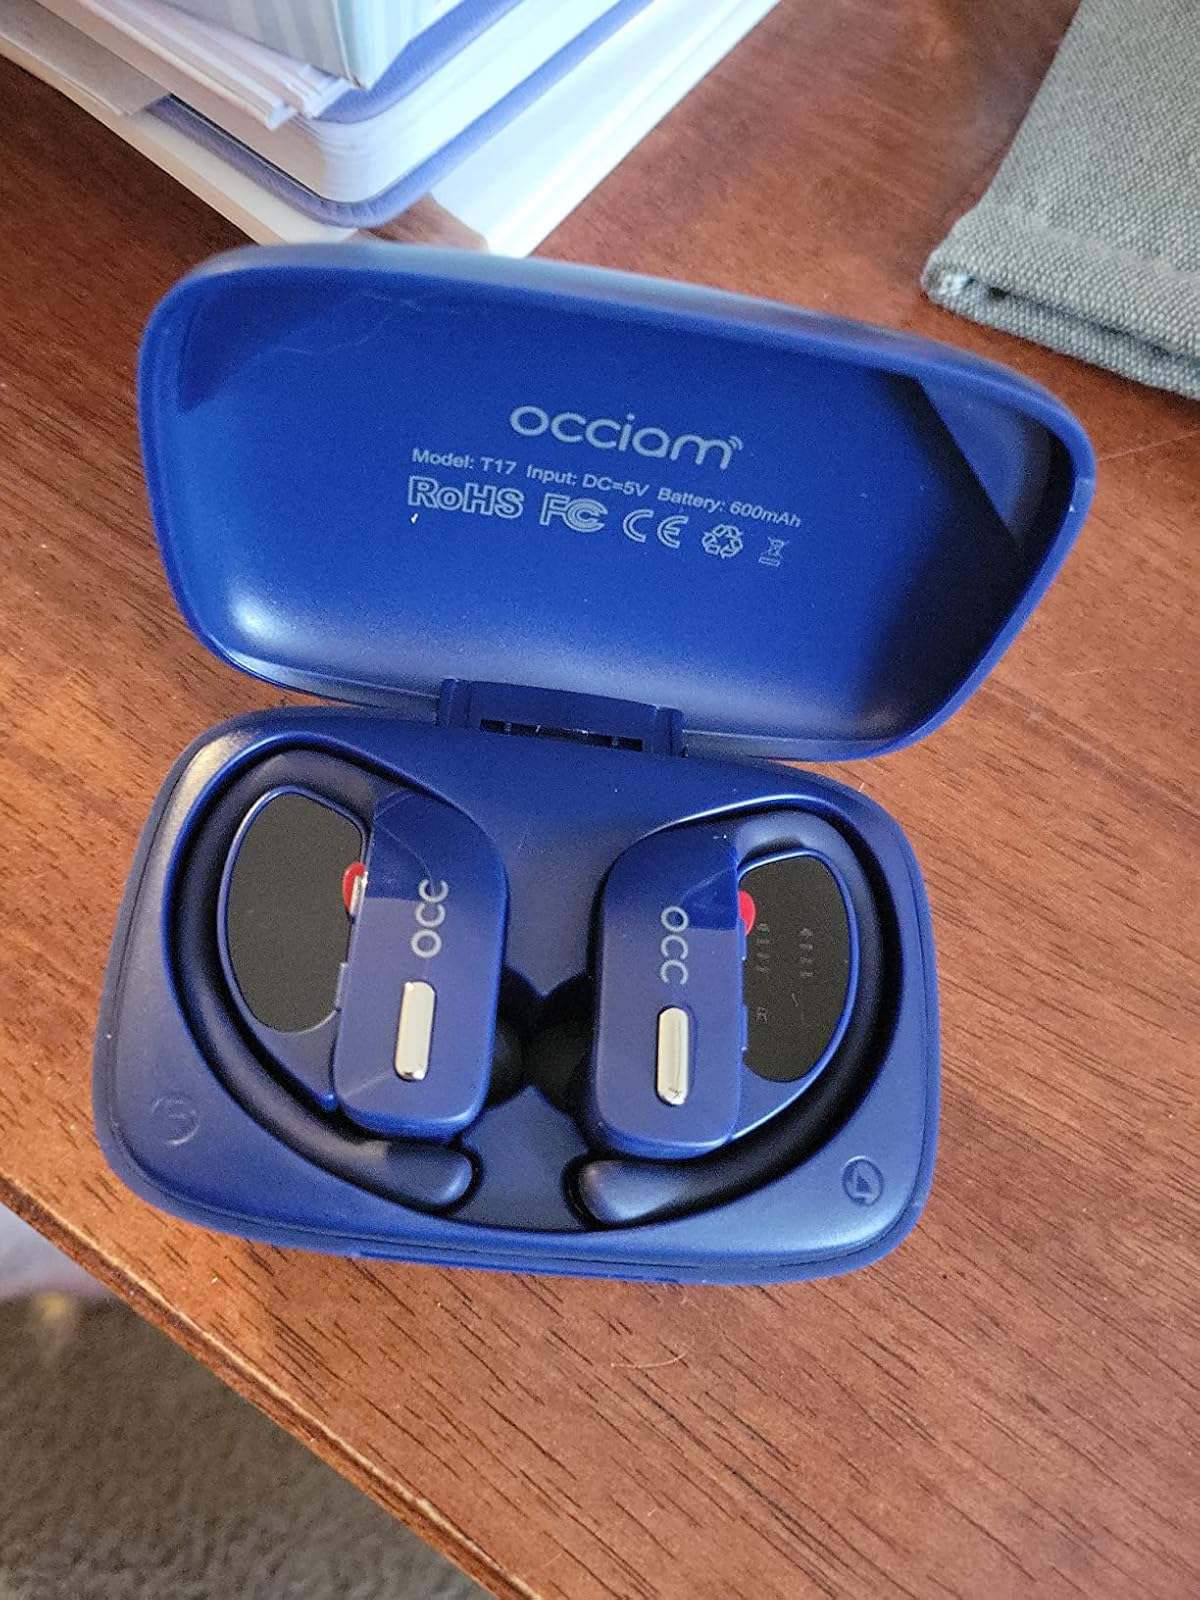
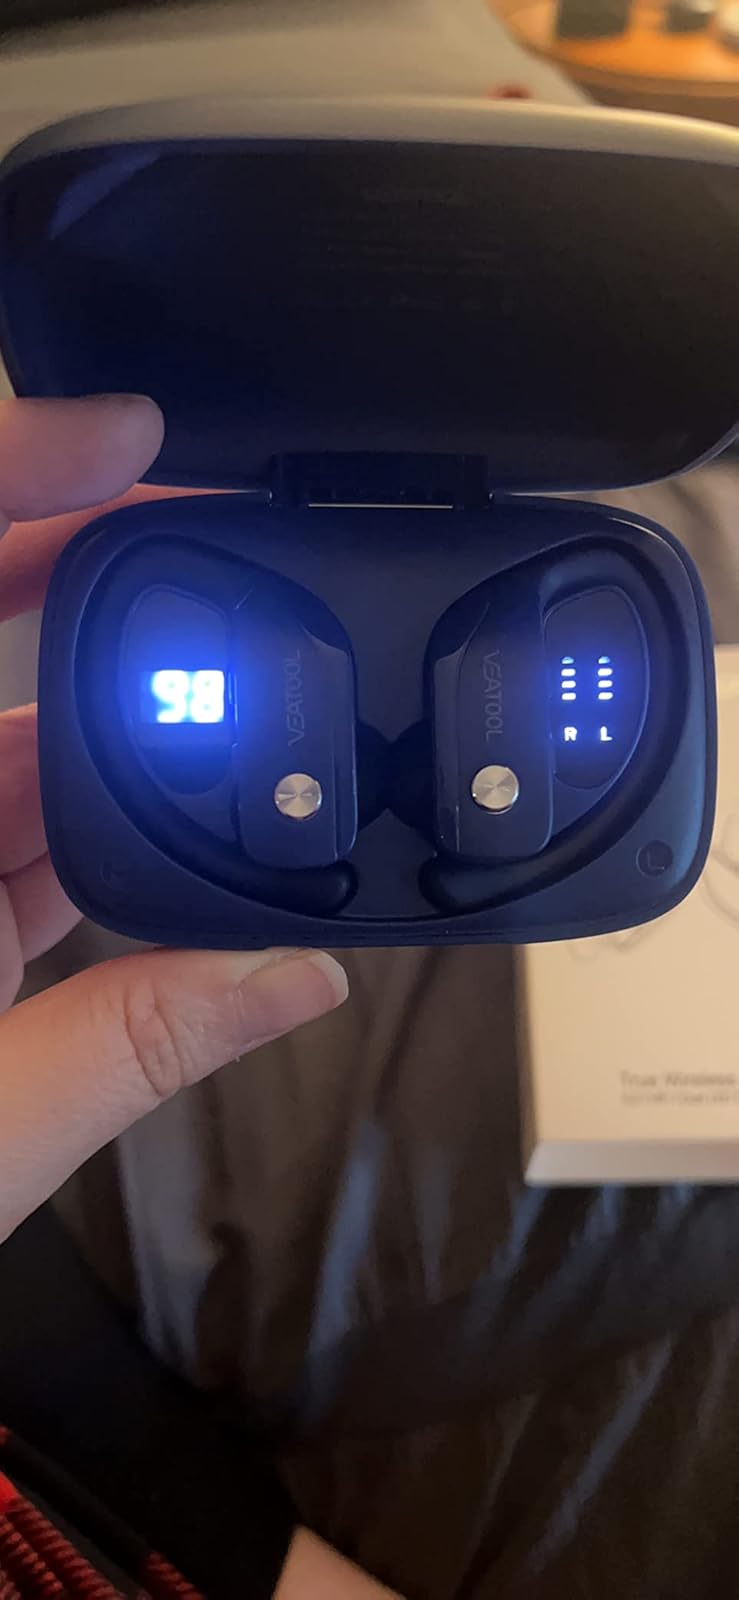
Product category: earbuds
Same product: no